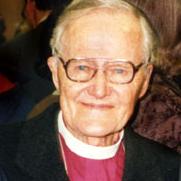
Age: 86